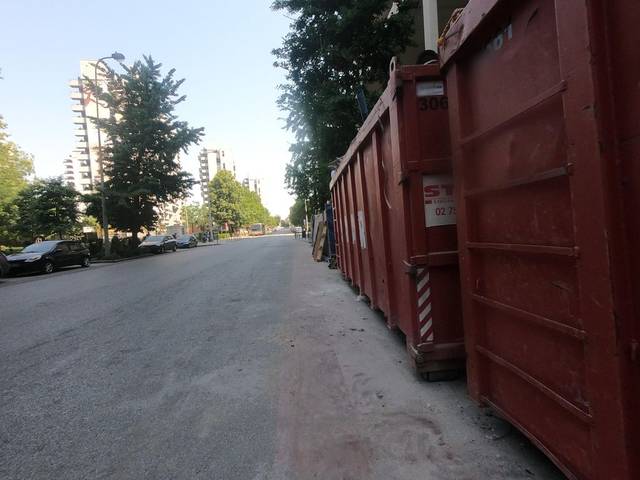
Region: Belgium
Coordinates: 50.862, 4.356